Kitsune

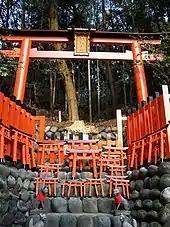
The Fushimi Inari shrine in Kyoto features numerous kitsune statues.

According to Hiroshi Moriyama, a professor at the Tokyo University of Agriculture, foxes have come to be regarded as sacred by the Japanese because they are the natural enemies of rats that eat up rice or burrow into rice paddies. Because fox urine has a rat-repelling effect, Japanese people placed a stone with fox urine on a "hokora" of a Shinto shrine set up near a rice field. In this way, it is assumed that people in Japan acquired the culture of respecting as messengers of Inari Okami.